Belphegor (band)

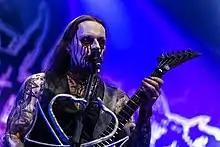
Helmuth Lehner, With Full Force 2018

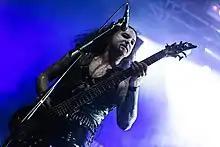
Serpenth, With Full Force 2018

In January 2009, an announcement was made stating the band was working on a new album, and Nefastus again would be responsible for the drums. It was reported recording had begun in February 2009, and Nefastus completed recording the drum parts. On 23 February 2009, Helmuth announced the rhythm guitar and bass lines had been recorded in the second studio session. Ostensibly, the new album was tentatively titled "Hexenwahn - Totenkult":